Chain mail

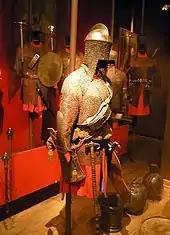
Mail armour and equipment of Polish medium cavalryman, from the second half of the 17th century

Civilizations that used mail invented specific terms for each garment made from it. The standard terms for European mail armour derive from French: leggings are called chausses, a hood is a mail coif, and mittens, mitons. A mail collar hanging from a helmet is a camail or aventail. A shirt made from mail is a hauberk if knee-length and a haubergeon if mid-thigh length. A layer (or multiple layers) of mail sandwiched between layers of fabric is called a jazerant.